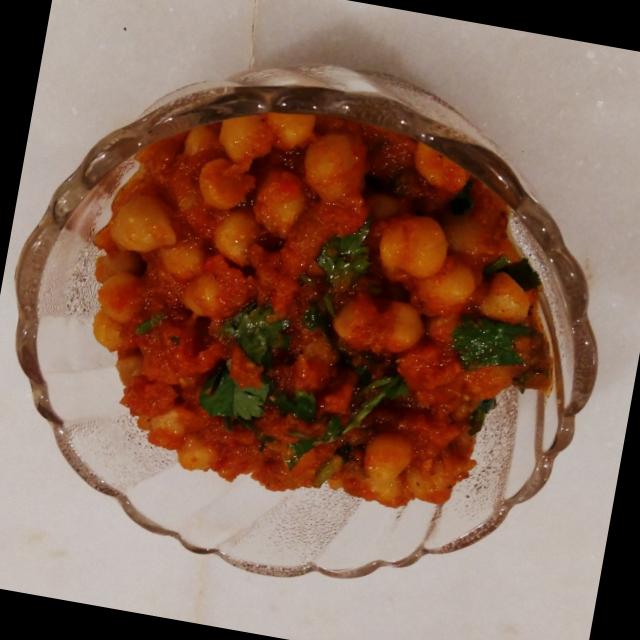
Dish: chole